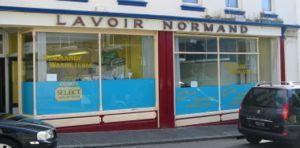
Saint-Pierre-Port est la capitale de l’île et bailliage de Guernesey dans les Îles Anglo-Normandes, ainsi que son port principal. C’est à la fois une ville et une paroisse, dont le nom apparaît le plus souvent sous la forme anglicisée : St Peter Port. La langue parlée majoritairement est en effet l'anglais.